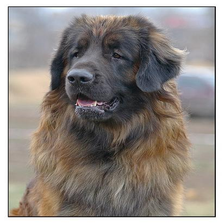
Species: dog
Breed: leonberger